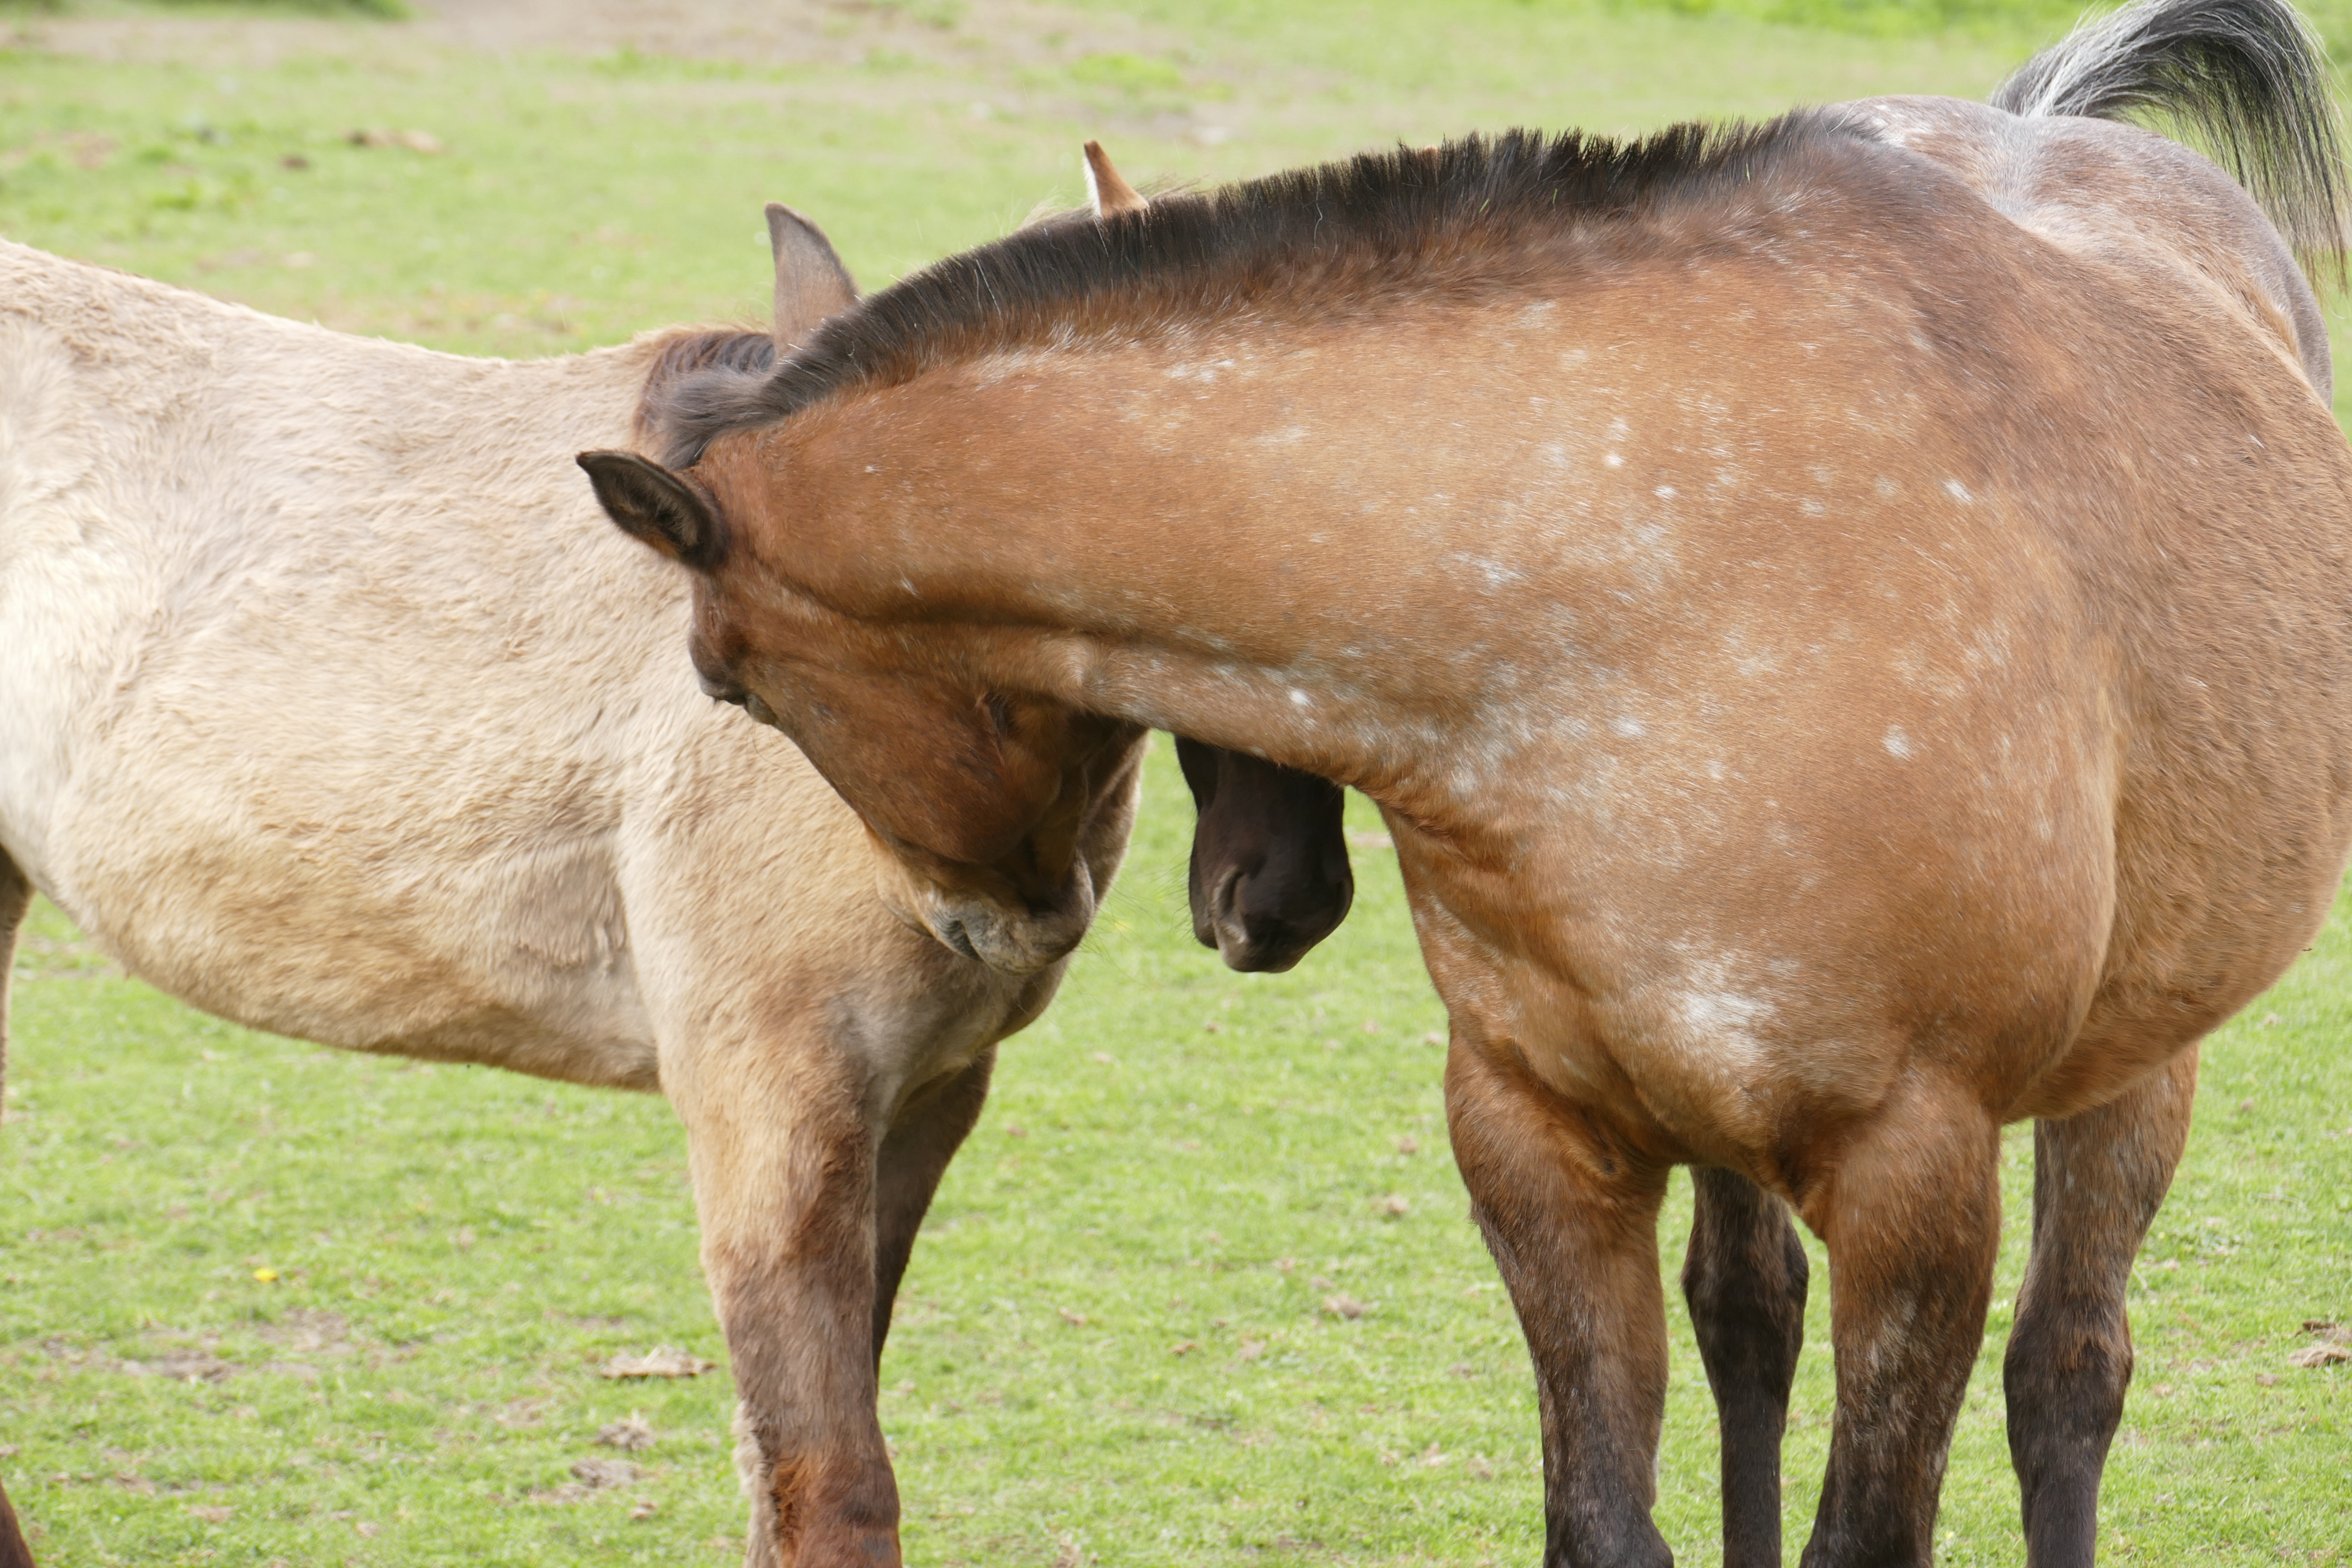
wildlife, pasture, grazing, horse, couple, mammal, stallion, mane, rest, friendship, fauna, horses, vertebrate, mare, coupling, foal, colt, pack animal, horse like mammal, mustang horse